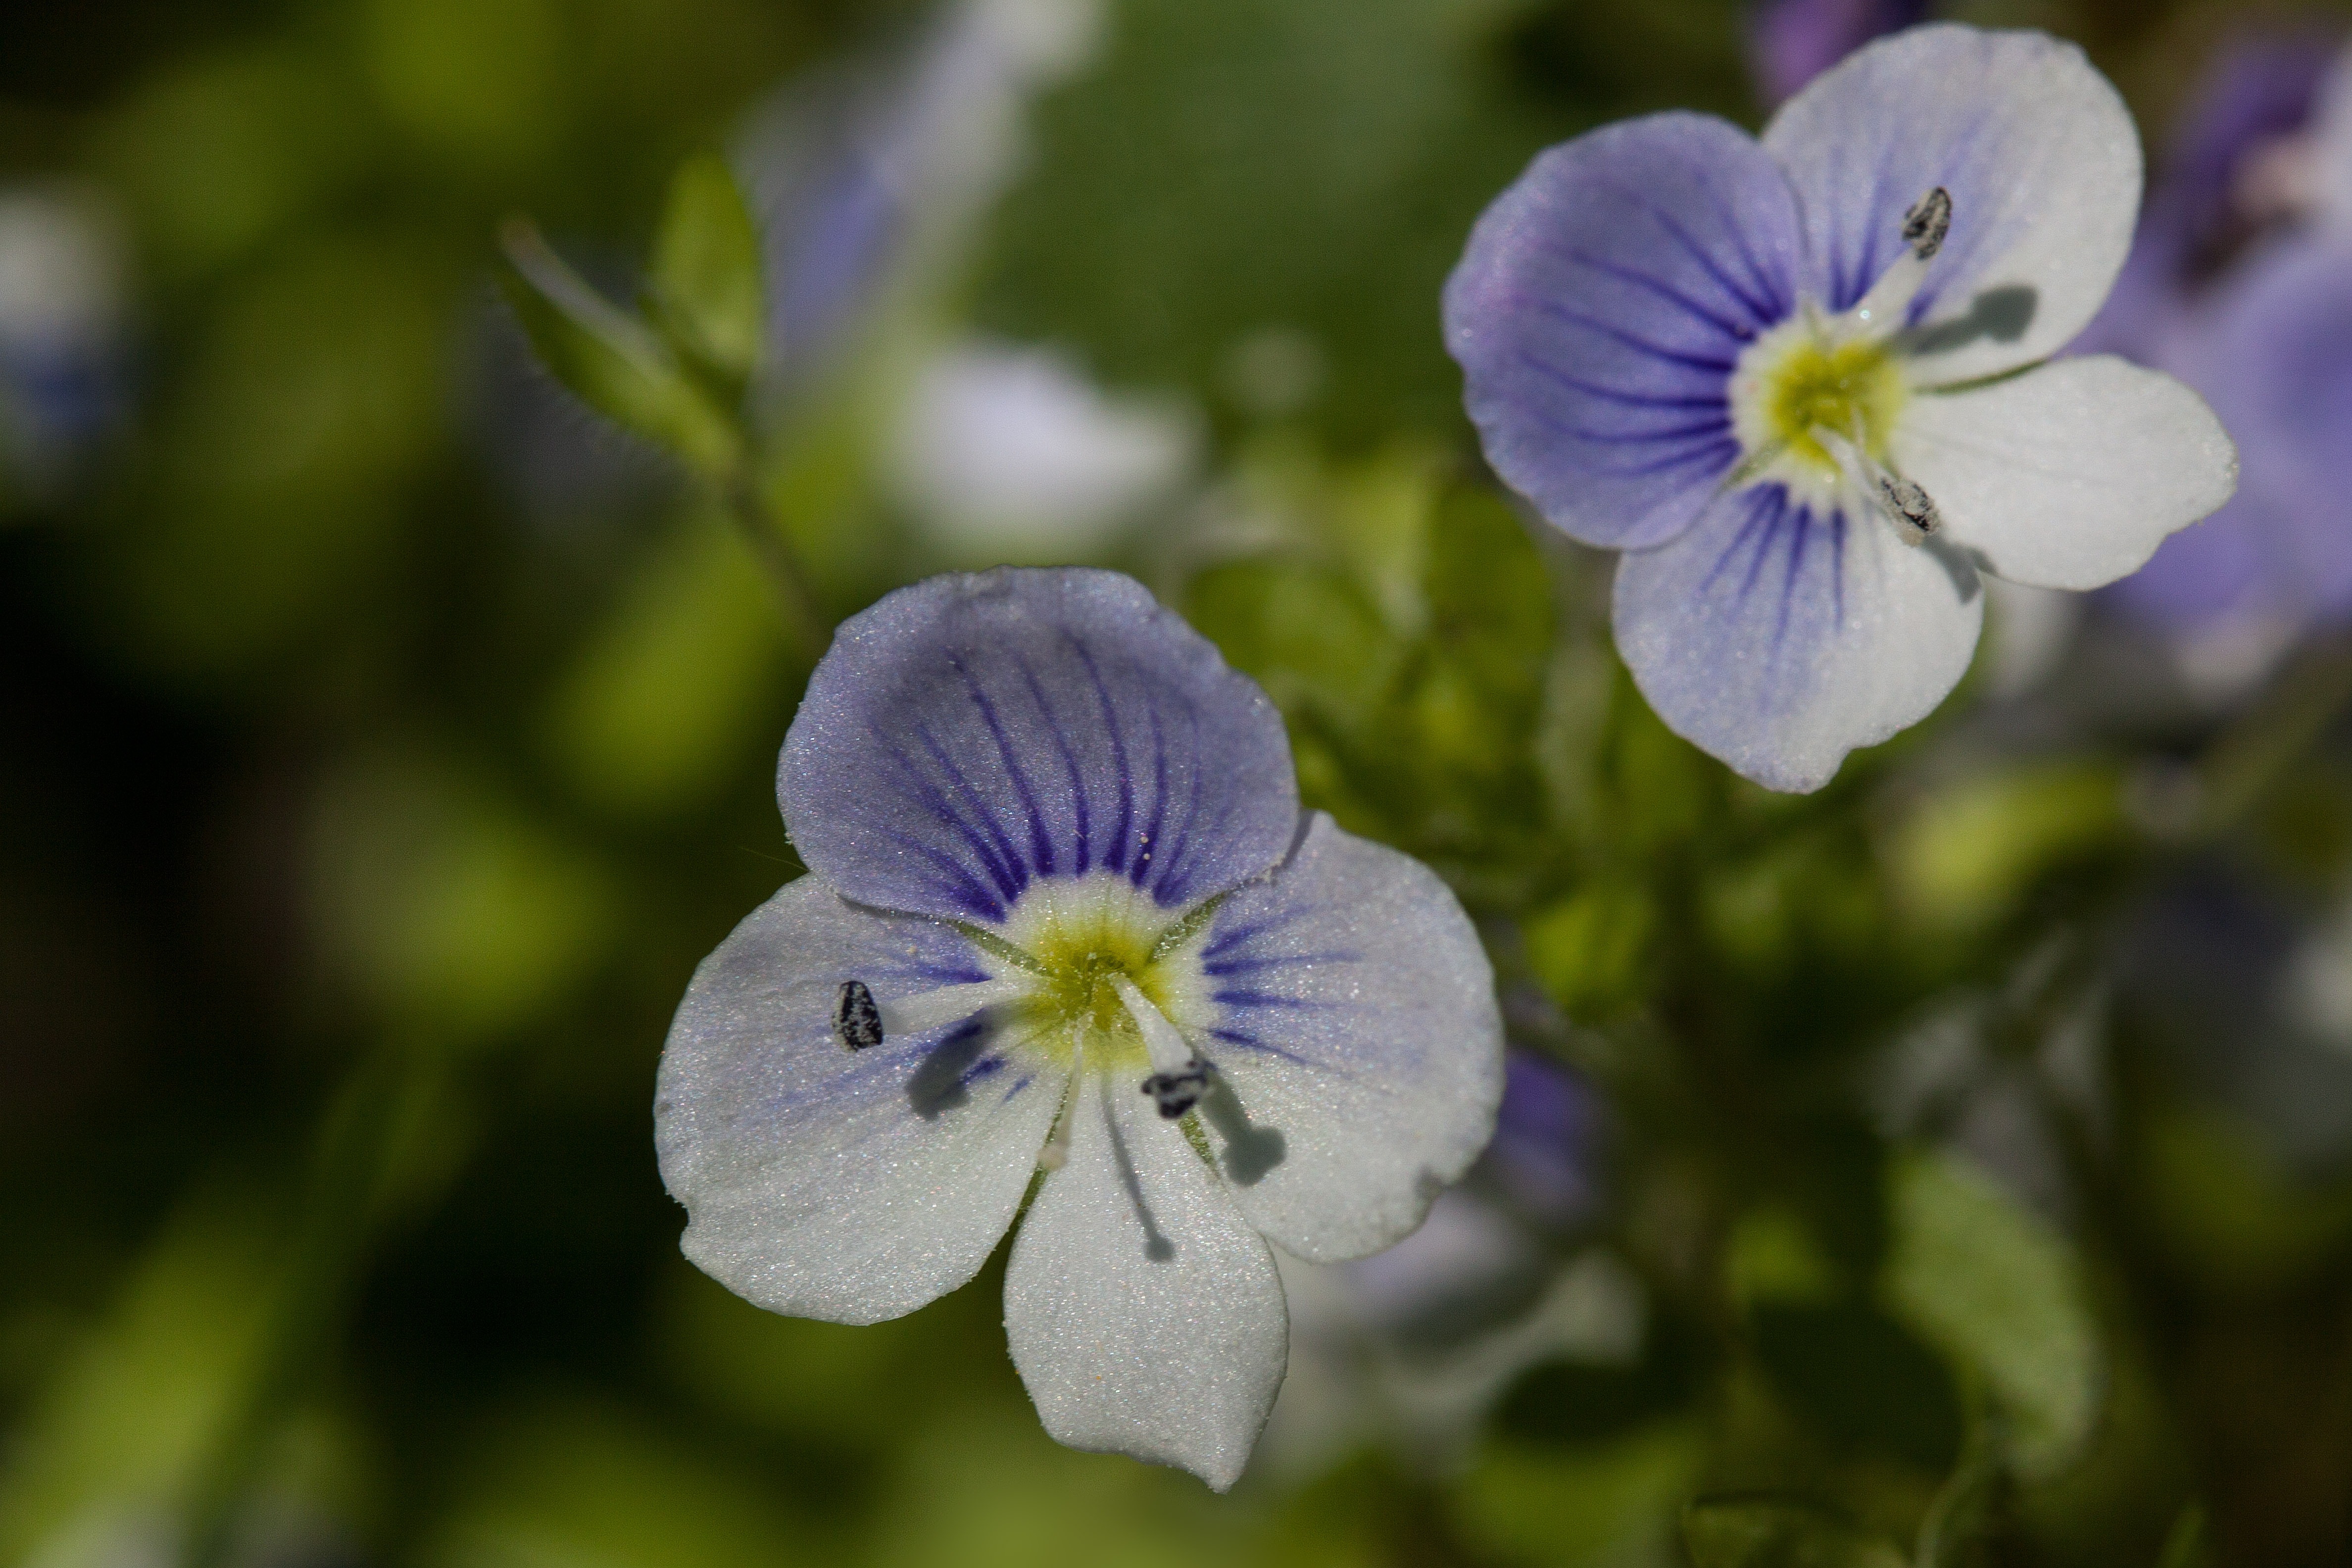
nature, blossom, plant, white, flower, petal, pollen, spring, stamp, macro, small, botany, blue, flora, wildflower, flowers, close up, eye, viola, macro photography, pansy, flowering plant, dayflower, land plant, violet family, dayflower family